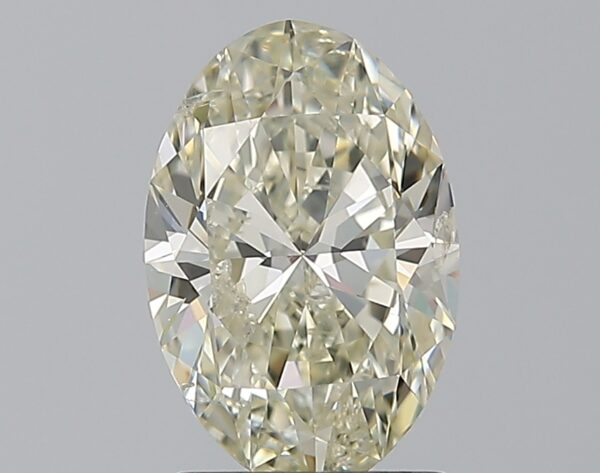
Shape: oval
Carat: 1.5
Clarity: SI2
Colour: L
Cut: EX
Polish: EX
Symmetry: EX
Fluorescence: N
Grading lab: IGI
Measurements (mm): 9.43 x 6.29 x 3.94